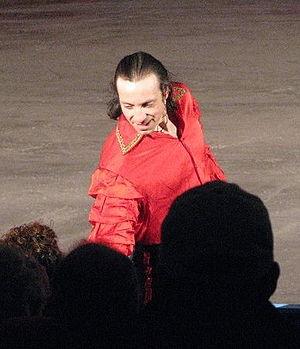
Philippe Candeloro, né le 17 février 1972 à Courbevoie, est un patineur artistique français. Il a obtenu les médailles de bronze aux Jeux olympiques d'hiver de 1994 à Lillehammer et de 1998 à Nagano. Il a été également vice-champion du monde en 1994.
Lucky Luke est une série de bande dessinée belge de western humoristique créée par le dessinateur belge Morris dans l'Almanach 1947, un hors-série du journal Spirou publié en 1946. Morris est aidé, à partir de la neuvième histoire, par plusieurs scénaristes, dont le plus fameux est René Goscinny. Depuis la mort de Morris en 2001, le dessin est assuré par Achdé.